Albatross (metaphor)

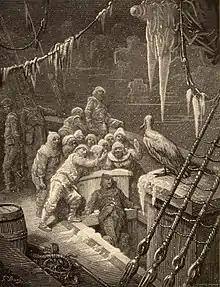
The albatross visits the Mariner and his crew in Samuel Taylor Coleridge's "The Rime of the Ancient Mariner", illustrated in 1876 by Gustave Doré.

The word albatross is sometimes used metaphorically to mean a psychological burden (most often associated with guilt or shame) that feels like a curse. It is an allusion to Samuel Taylor Coleridge's poem "The Rime of the Ancient Mariner" (1798), in which a dead albatross is tied around the neck of a sailor who has brought misfortune to the crew.